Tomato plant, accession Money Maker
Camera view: horizontal (90 deg, fisheye); turntable rotation: 330 degrees
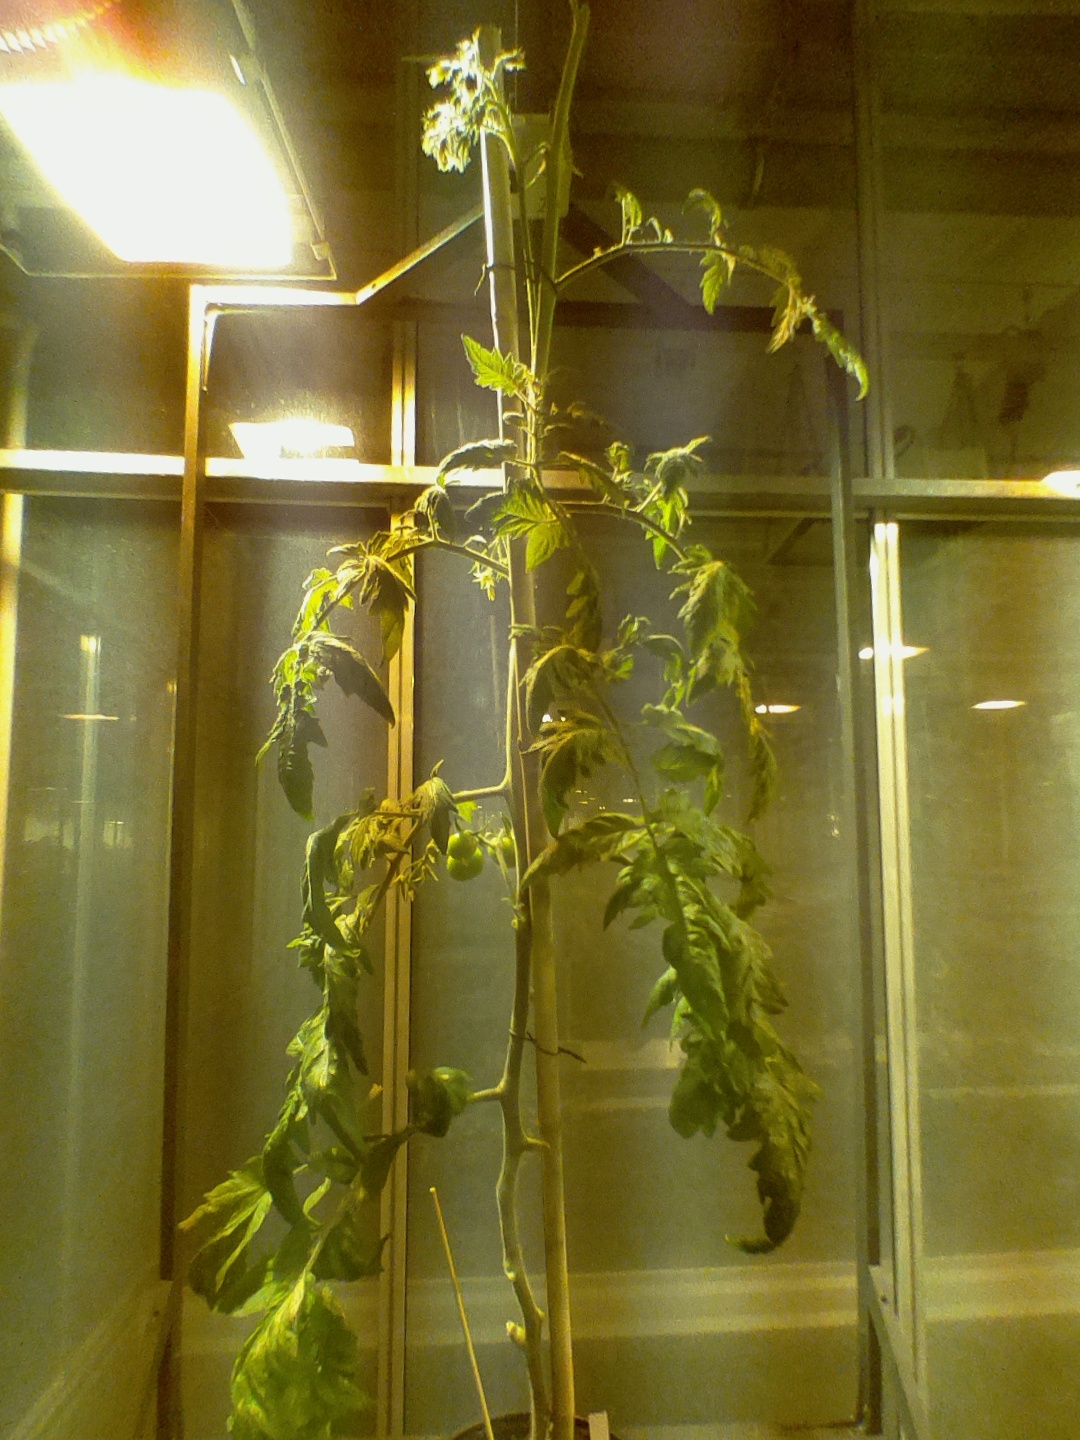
BBCH growth stage 75: 50%-60% of final fruit size